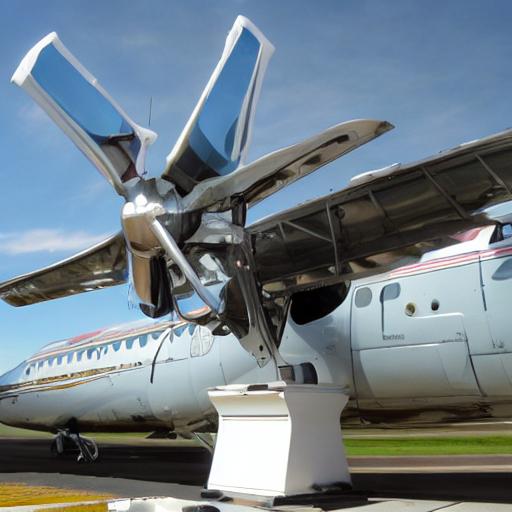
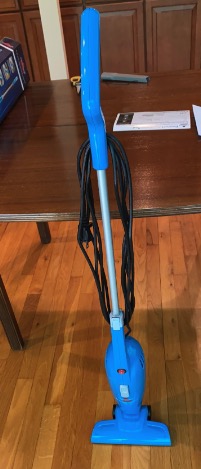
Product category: items_vacuum
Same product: no